Raymond Carver

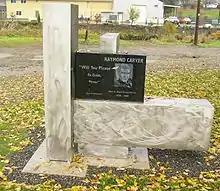
Raymond Carver Memorial in Clatskanie, Oregon

Carver was nominated for the National Book Award for his first major-press collection, "Will You Please Be Quiet, Please" in 1977 and the Pulitzer Prize for Fiction for his third major-press collection, "Cathedral" (1983), the volume generally perceived as his best. Included in the latter collection are the award-winning stories "A Small, Good Thing", and "Where I'm Calling From". John Updike selected the latter for inclusion in "The Best American Short Stories of the Century." For his part, Carver perceived "Cathedral" as a watershed in his career for its shift toward a more optimistic and confidently poetic style amid the diminution of Lish's literary influence.